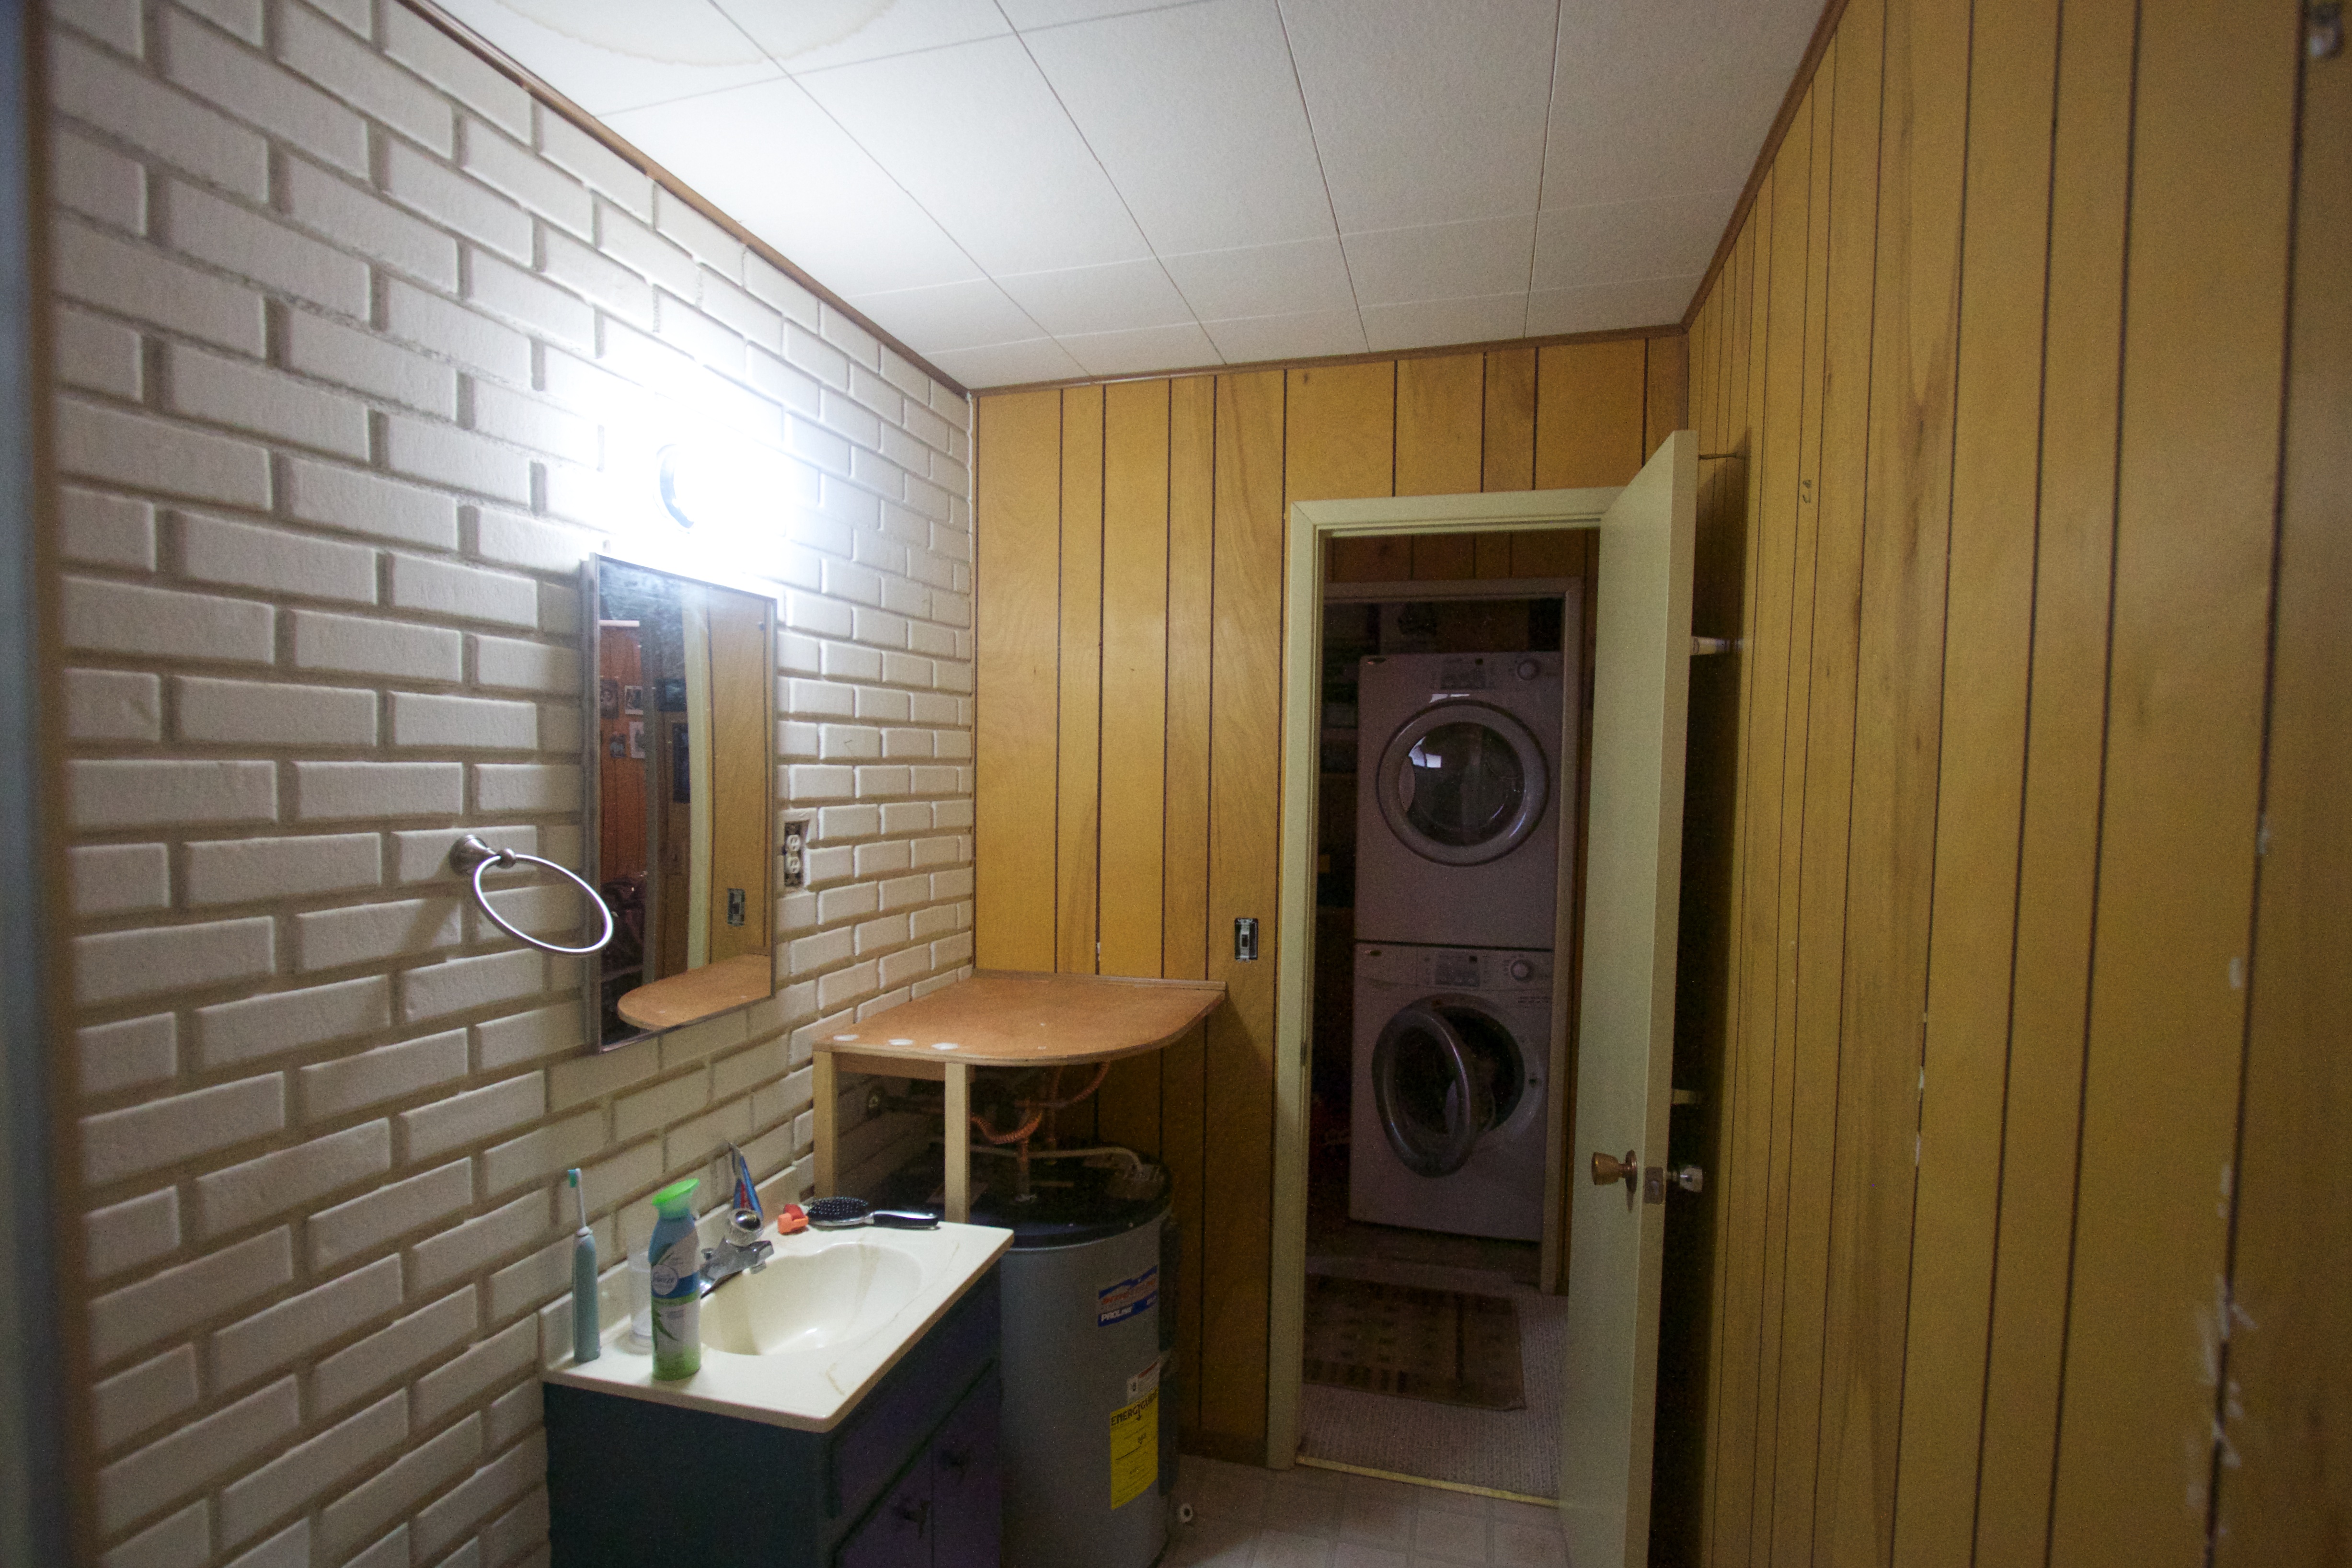
house, home, cottage, property, room, apartment, interior design, estate